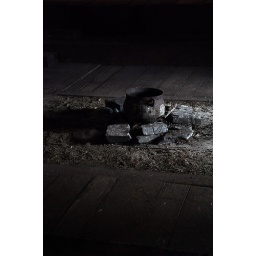
A small pot in the center of cheif Shakes' house in Wrangell, Alaska.